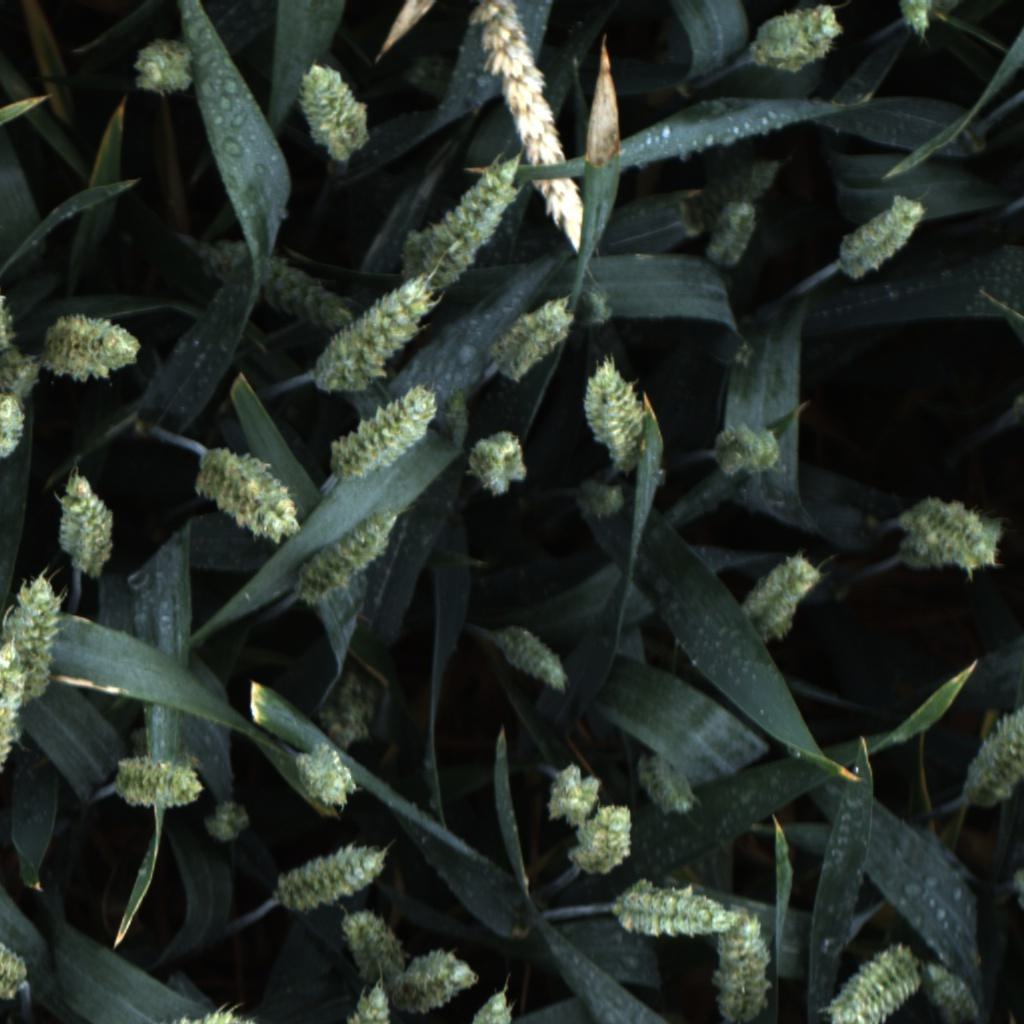
Country: UK
Location: Rothamsted
Wheat development stage: Filling - Ripening